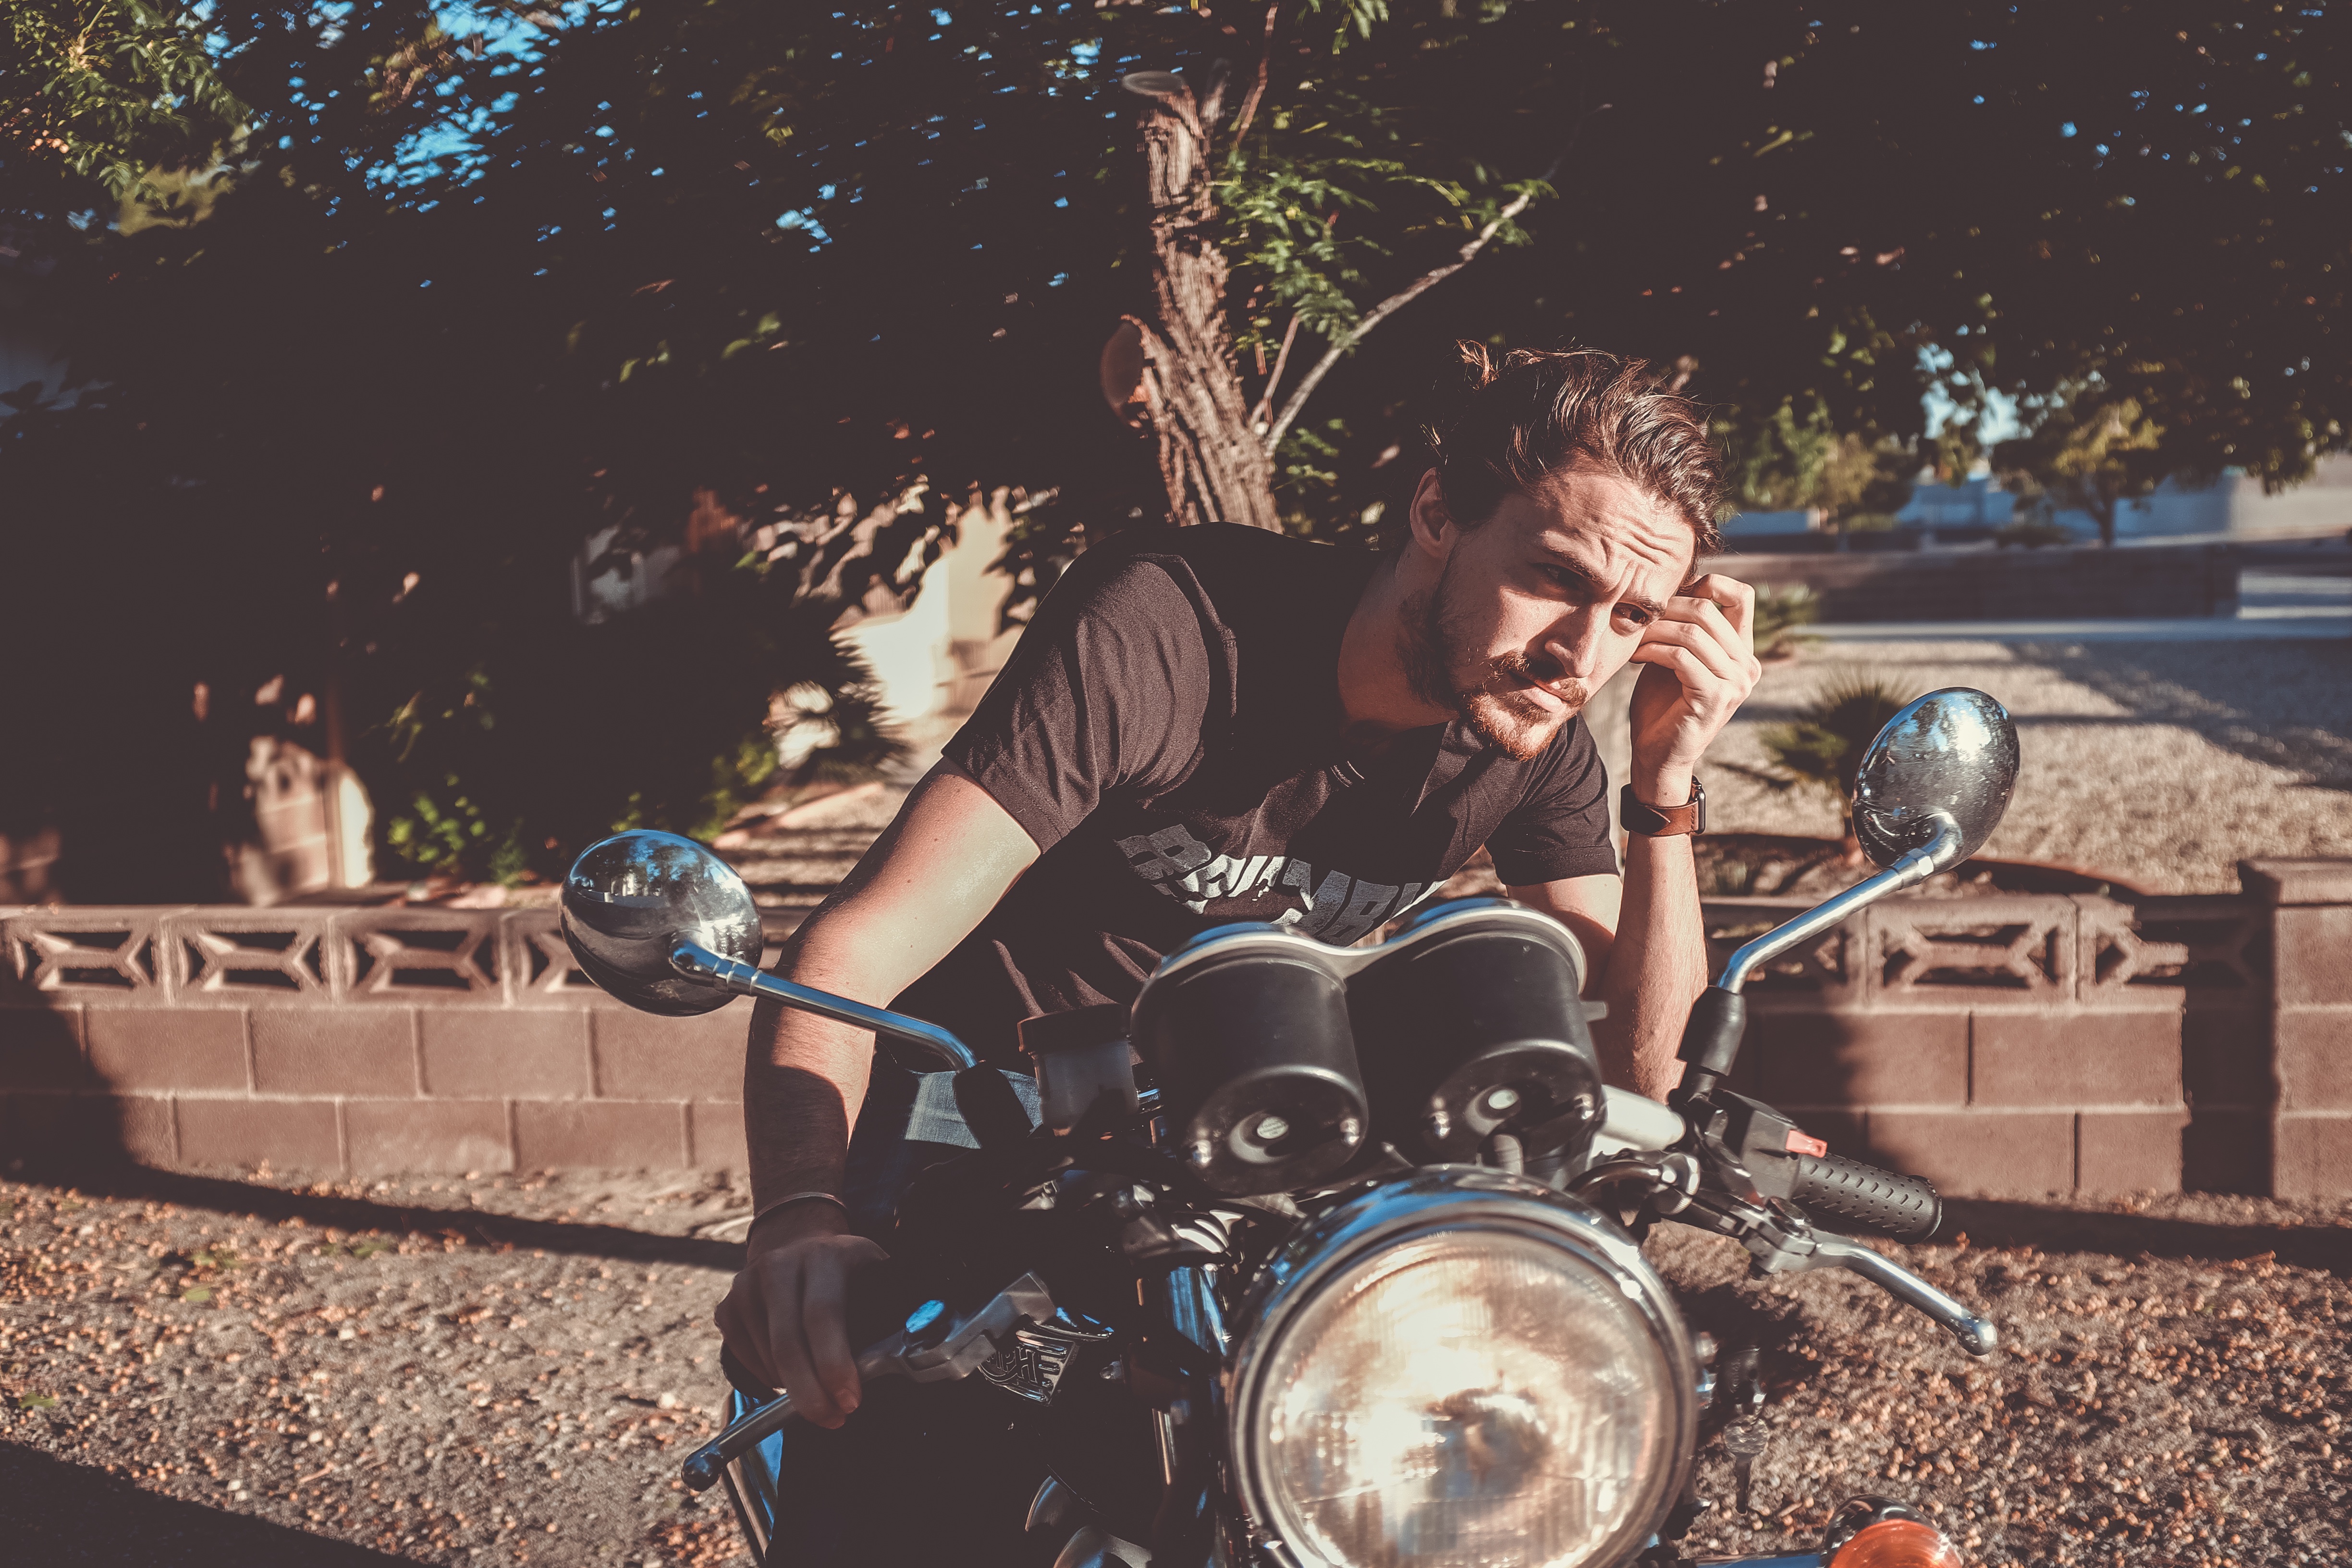
vehicle, motorcycle